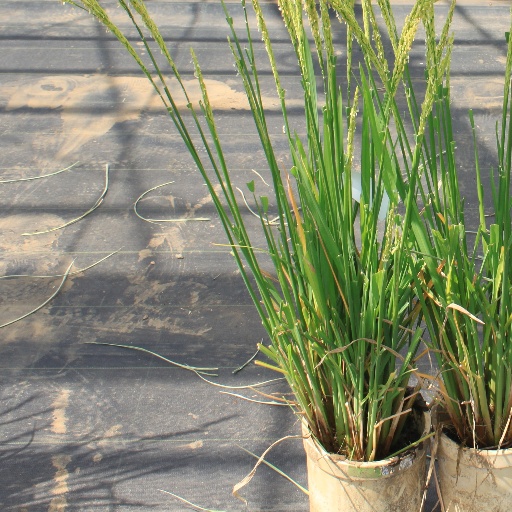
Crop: rice